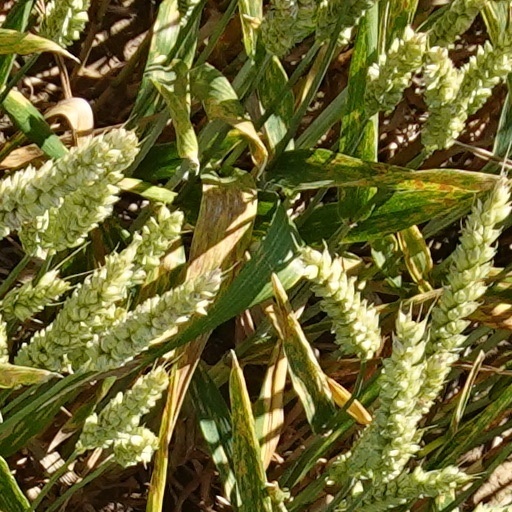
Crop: wheat